Lust for Freedom

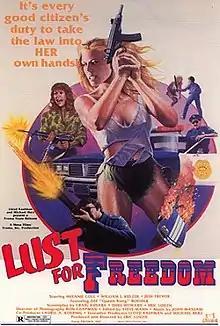

Lust for Freedom is a 1987 "women in prison" film directed, produced and co-written by Eric Louzil, and starring Melanie Coll. The film was originally shot at a cost of $50,000 in 1985, under the title of "Georgia County Lock-up". In 1986, Troma Team provided $125,000 to alter the film for a theatrical release. The film premiered at the Cannes Film Festival in 1987, before premiering theatrically the following year.